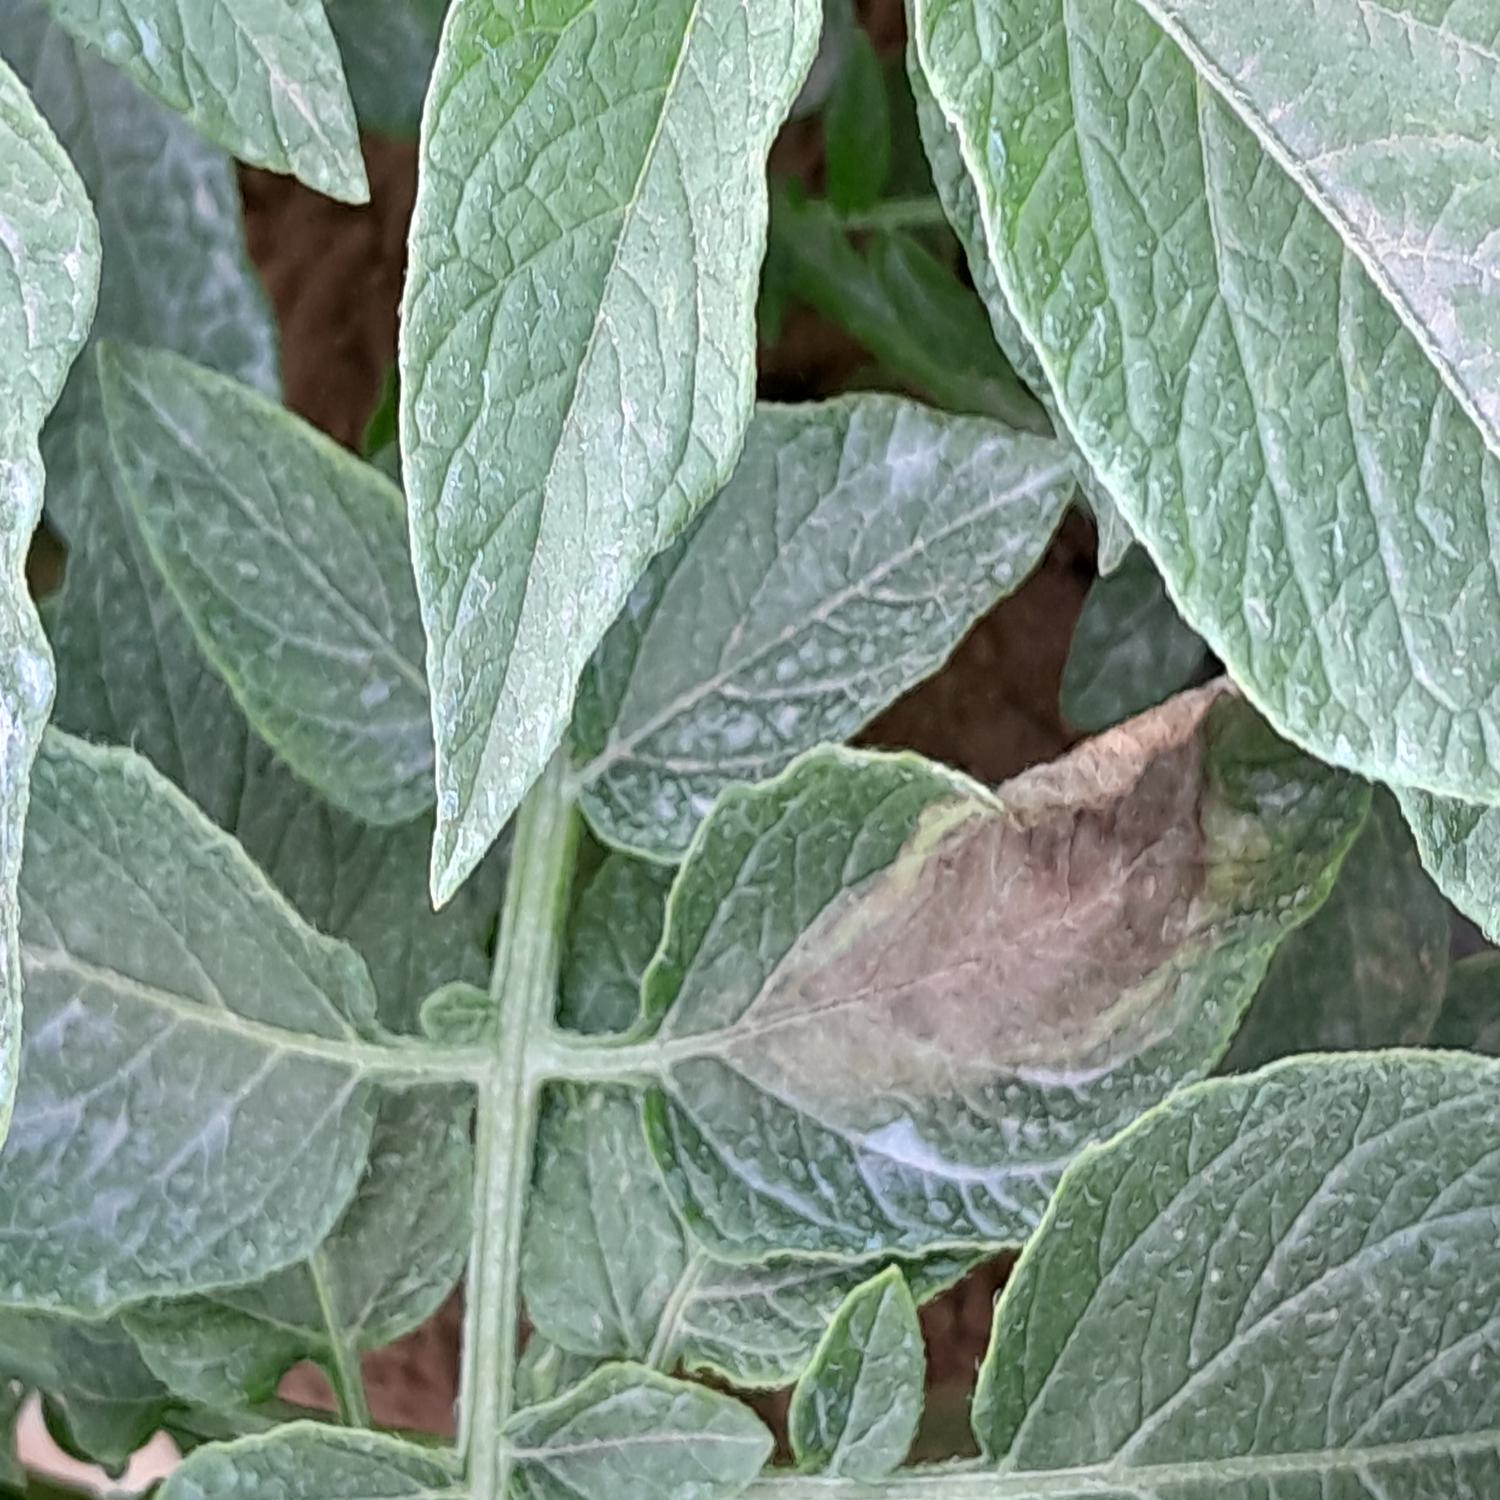
Label: Phytopthora